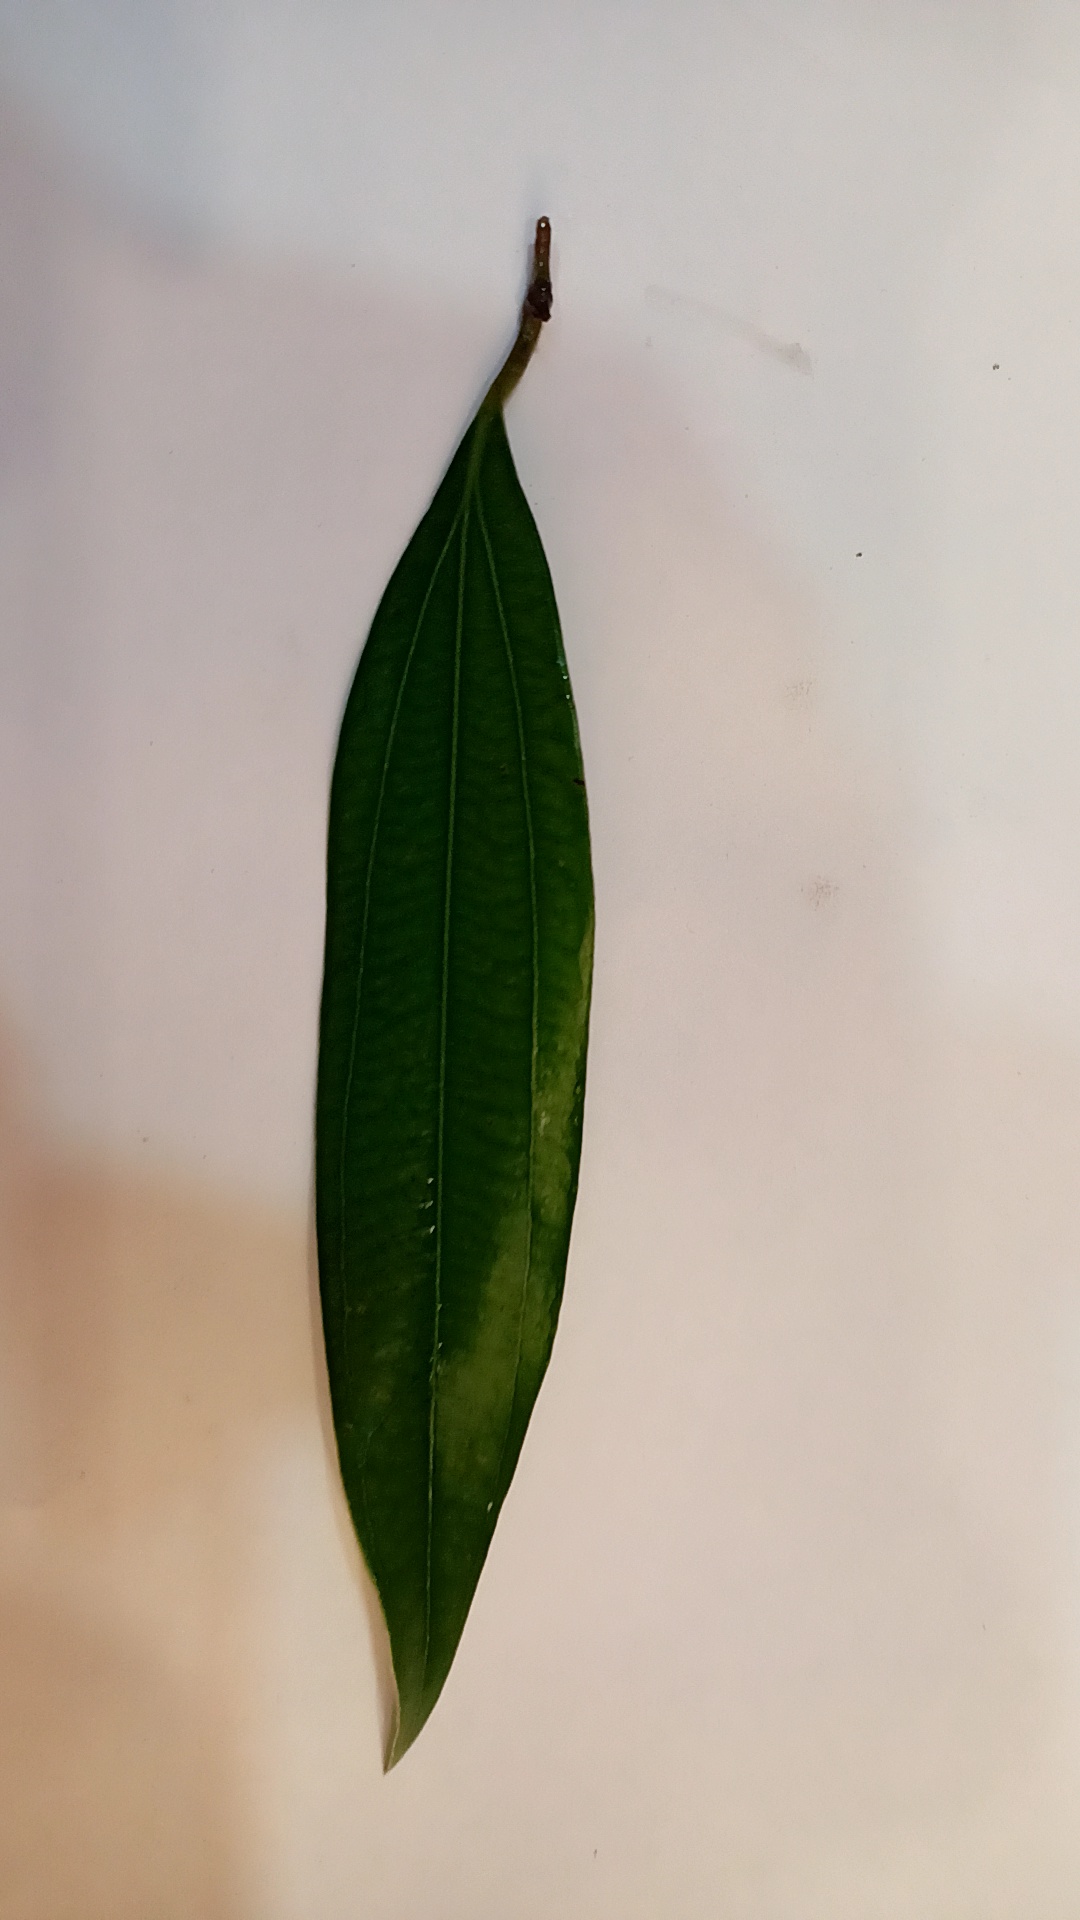
Label: Healthy